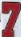
Number: 7